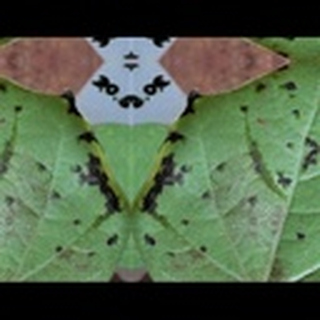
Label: cotton_bacterial_blight